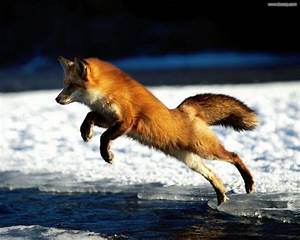
Label: dog